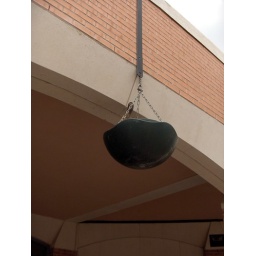
Another re-purposed item. Th ere is a bird in the flower planter outside the Barrie Public Library.